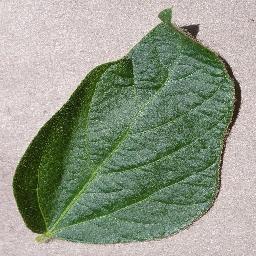
Label: Soybean___healthy